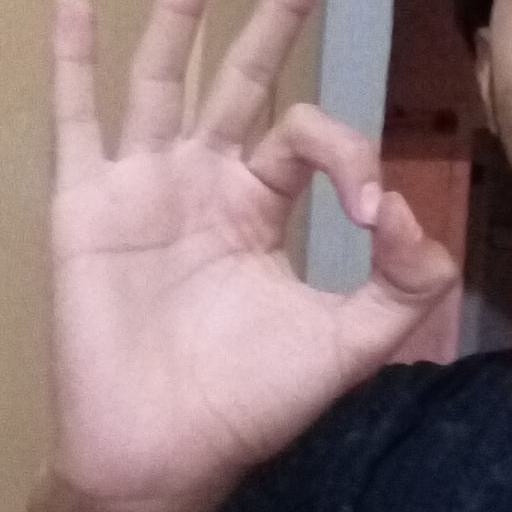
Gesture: ok